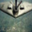
Label: airplane